Mortara case

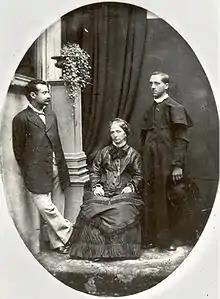
Father Pio Edgardo Mortara "(right)" with his mother Marianna, c. 1878–1890

Edgardo found shelter in a convent of the Canons Regular in Austria, where he lived under an assumed name. In 1872, he moved to a monastery at Poitiers in France, where Pope Pius regularly corresponded with the bishop about the young man. After a year, Pio Edgardo Mortara was ordained as a priest. That required special dispensation because, aged 21, he was technically too young. He received a personal letter from the Pope to mark the occasion, along with a lifetime trust fund of 7,000 lire to support him.